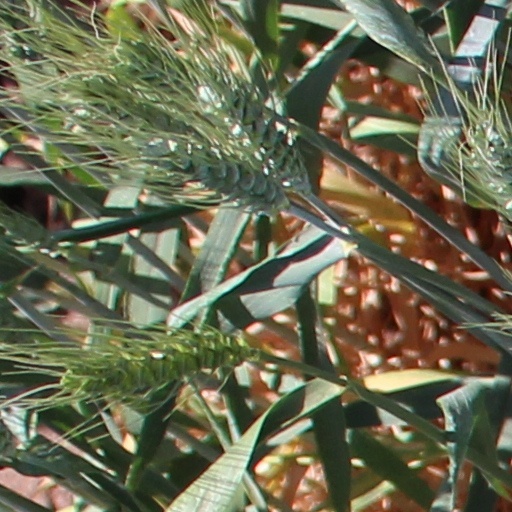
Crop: wheat